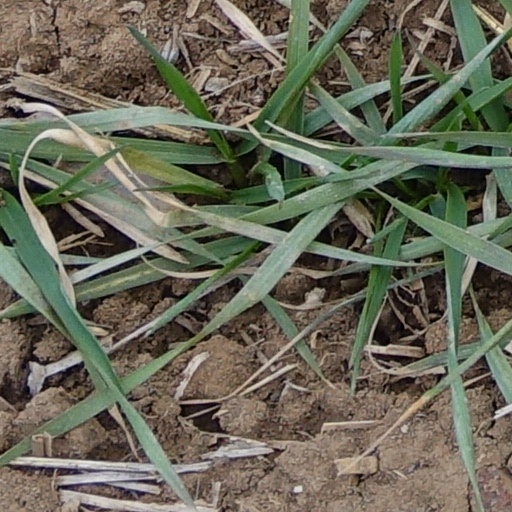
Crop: wheat